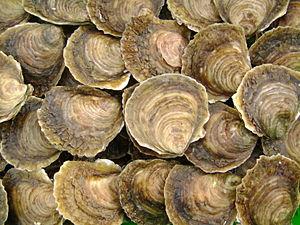
Huîtres plates de Logonna-Daoulas.JPG
En biogéographie, une espèce, un taxon ou une population est définie comme indigène à une région donnée ou à un écosystème si sa présence dans cette région est le résultat de processus naturels, sans intervention humaine.
Logonna-Daoulas [lɔgɔna daulas] est une commune française située dans le département du Finistère, en région Bretagne.